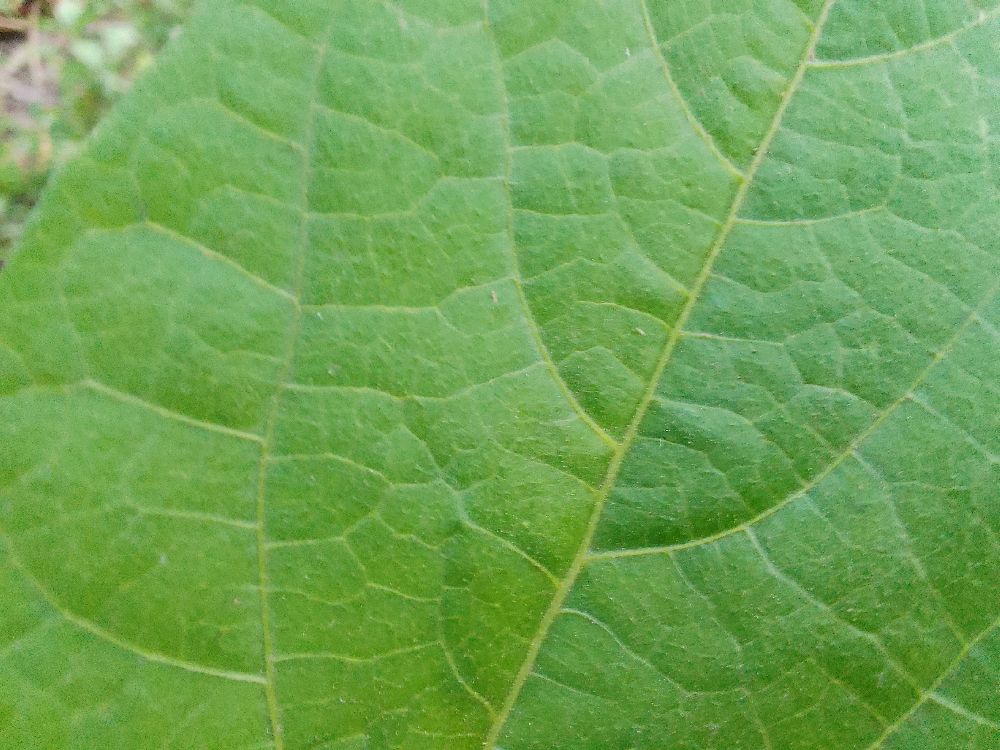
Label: healthy